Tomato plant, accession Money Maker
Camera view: horizontal (90 deg, fisheye); turntable rotation: 120 degrees
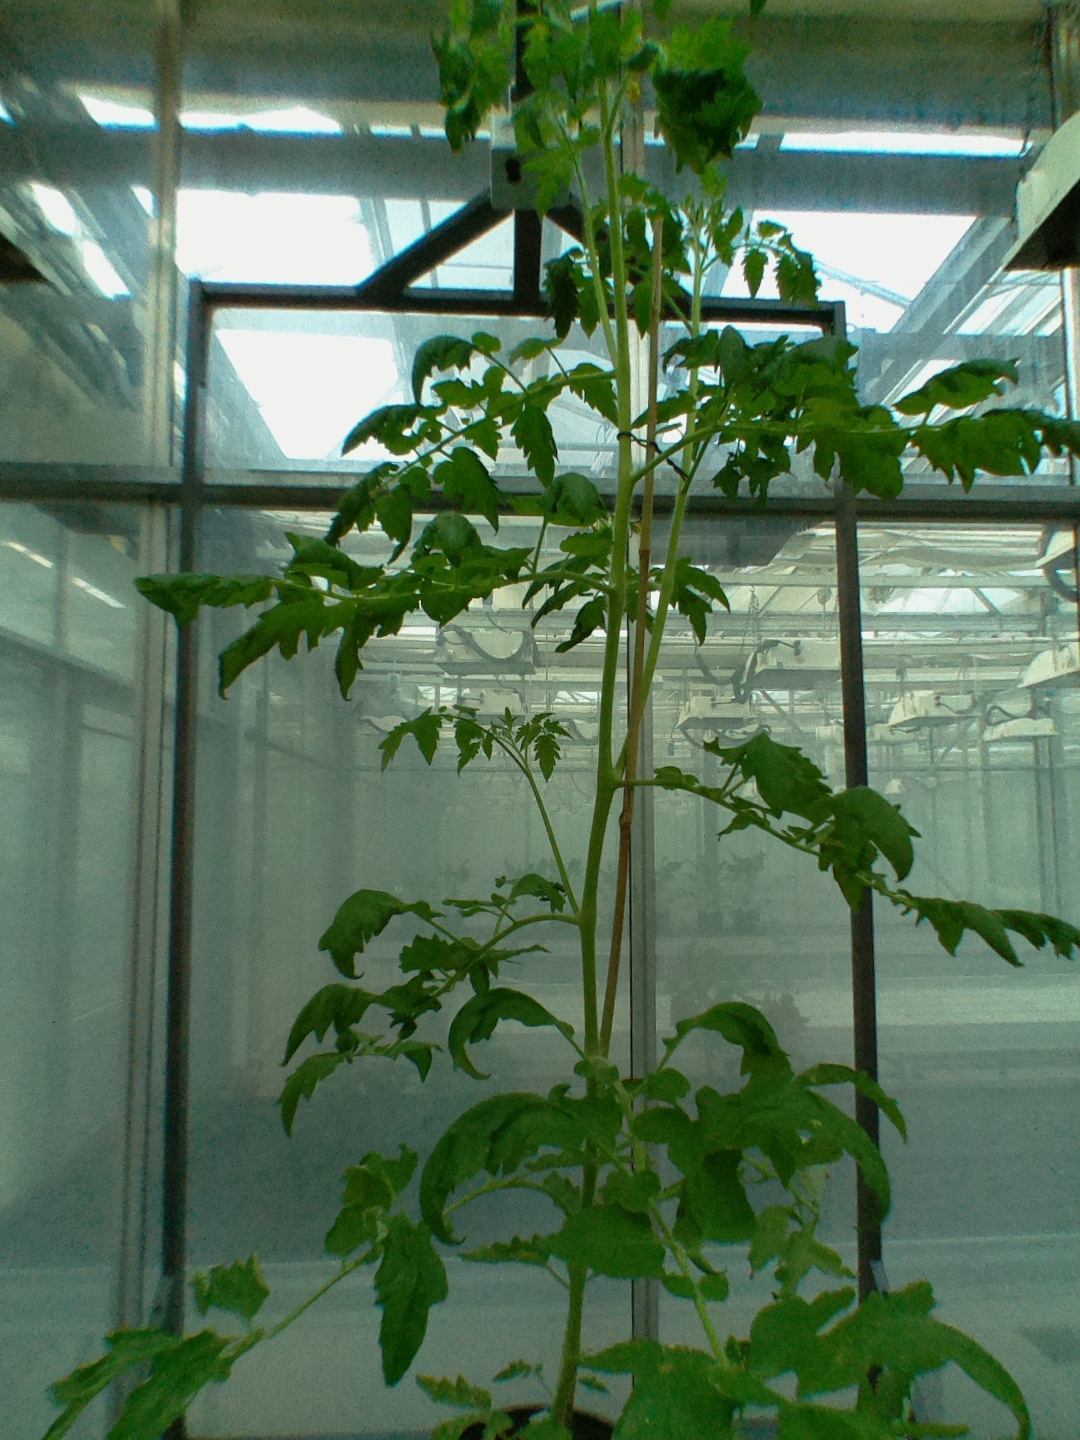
BBCH growth stage 68: Full flowering, 80%-90% of flowers open, more petals falling